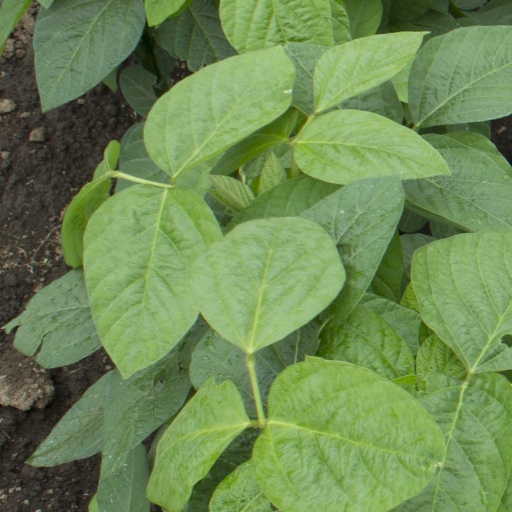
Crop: soybean